Jean Darcet

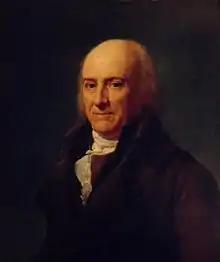
Jean Darcet.

Jean d'Arcet or Jean Darcet (7 September 1724 – 12 February 1801) was a French chemist, and director of the porcelain works at Sèvres. He was one of the first to manufacture porcelain in France.